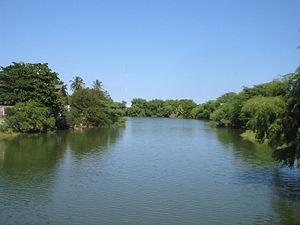
Le rio Mossoró est un cours d'eau qui arrose l'État du Rio Grande do Norte, au Brésil. Il reçoit le rio Apodi au niveau de sa municipalité éponyme.